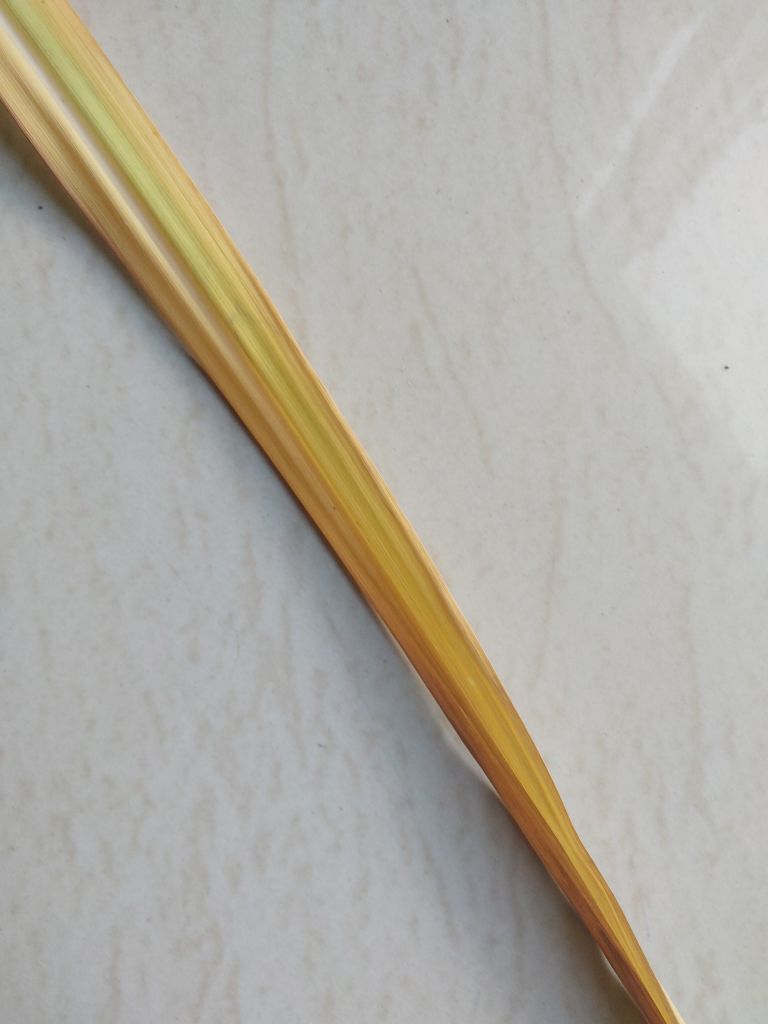
Label: Yellow Leaf